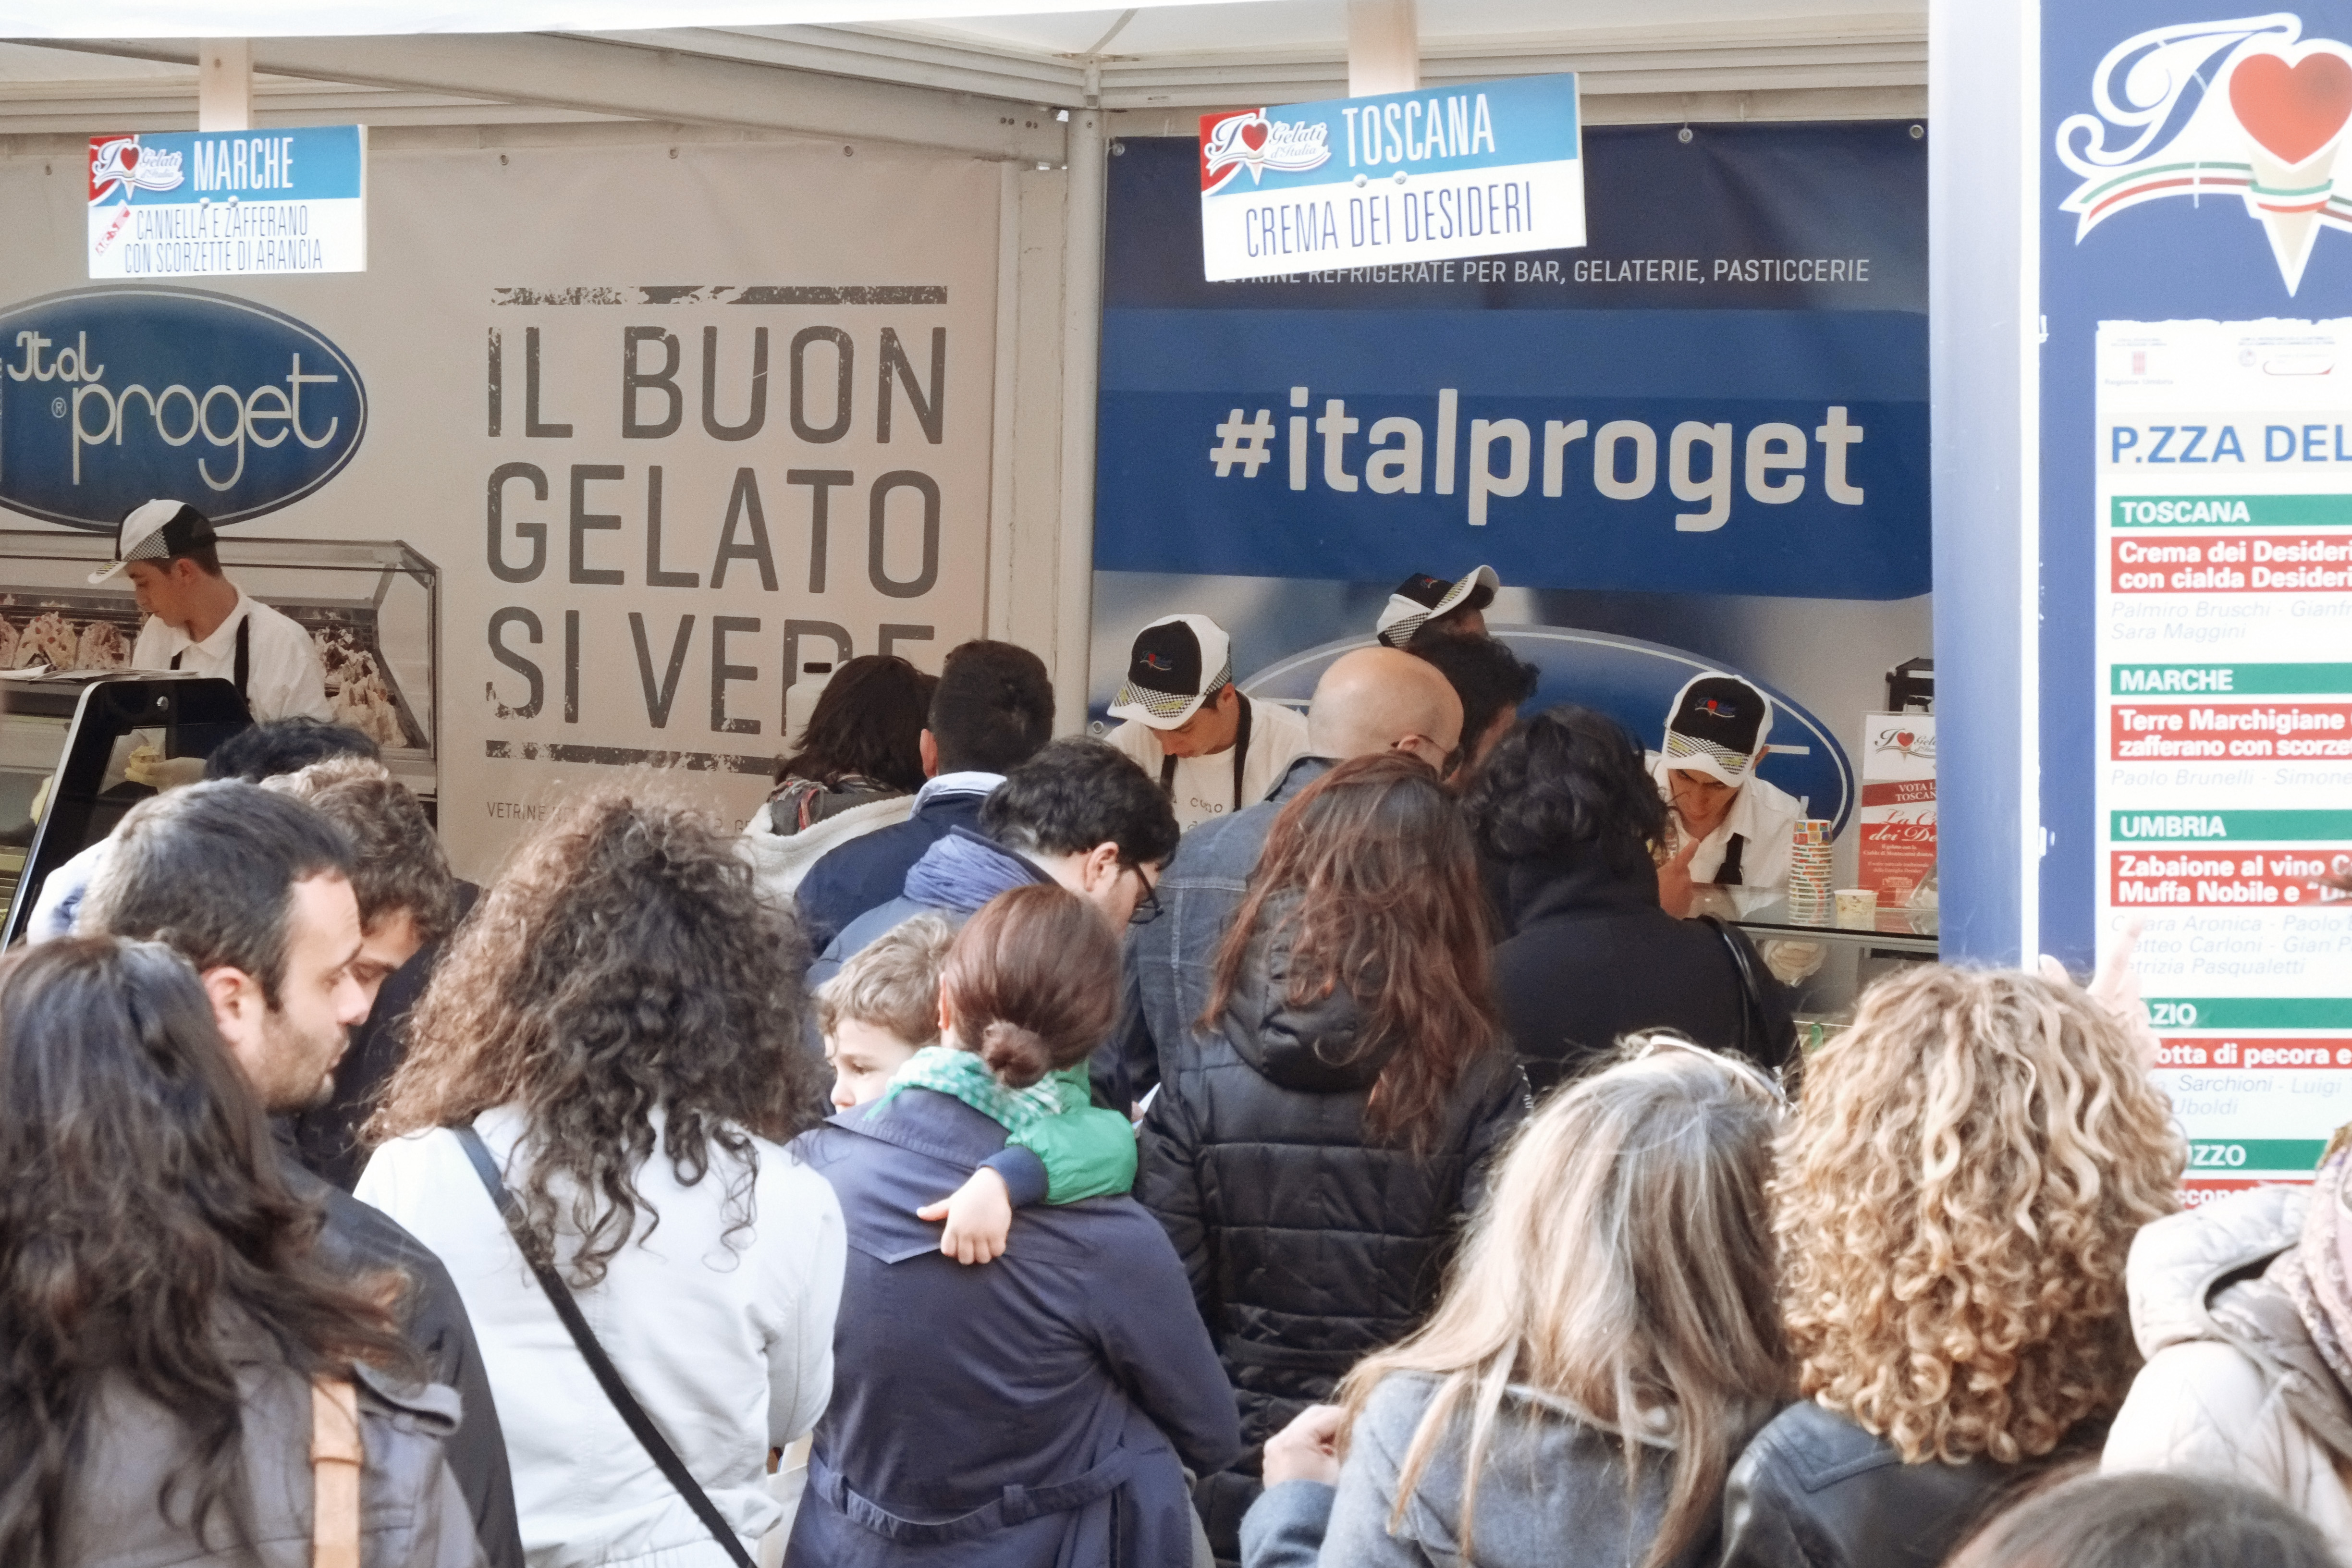
community, italy, education, fuji, protest, fujix, fujixe1, e1, gelato, gelatomania, orvieto